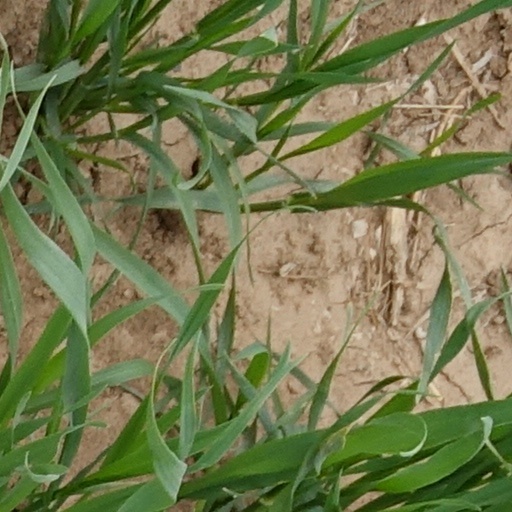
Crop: wheat